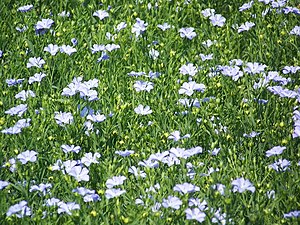
Steppebed / Pleje / Løbende ukrudtsbekæmpelse
Almindelig Hør er velegnet som dækafgrøde.
Steppebedet er et bed, som bringer steppernes plantesamfundind i haven. I ganske enkelte tilfælde følger steppebedet et nøje udvalgt plantesamfund, hvor forhold som jordbund, dræn, pH, lystilgang og plantesammensætning efterligner et stykke eksisterende steppenatur. Mere almindeligt er det, at steppebedet blot består af udvalgte planter, som stammer fra flere forskellige steppeområder, men dog sådan at der skabes noget, som ligner et stykke gennemsnitssteppe.